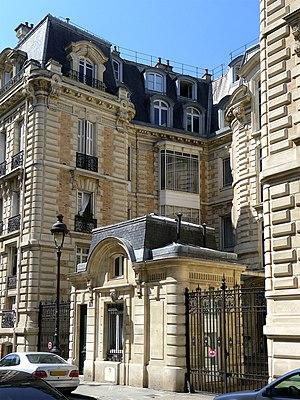
Rue Murillo (n° 8) - Paris VIII
Auguste Tronquois, né le 23 février 1829 à Seignelay dans l’Yonne et mort le 30 mars 1884 à Paris, est un architecte français actif sous le Second Empire et au début de la Troisième République.
La rue Murillo est une voie du 8ᵉ arrondissement de Paris.